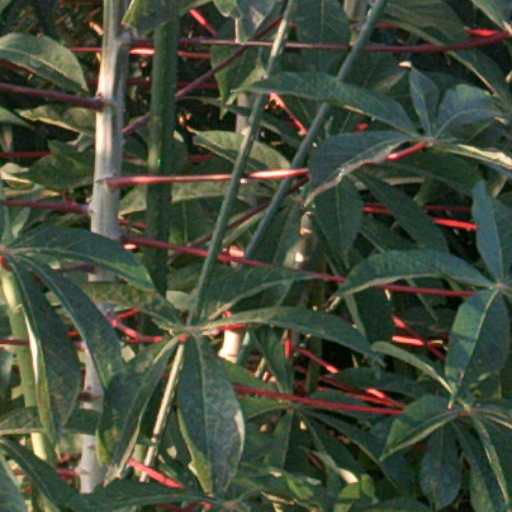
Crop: cassava